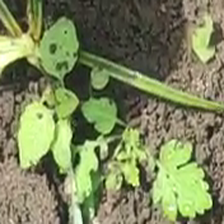
Weed species: Gajar_gavat_(Parthenium hysterophorus)